Little Theatre (Leicester)

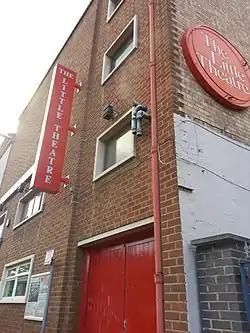

The Little Theatre is a theatre venue based in Leicester, England which is operated by the Leicester Drama Society (LDS). The Theatre has a main auditorium which seats 349, along with an additional studio space. The theatre facilities include a bar, two rehearsal spaces, library and costume hire. The Little Theatre hosts around 200 productions a year, has an annual turnover of £580,000 and receives 50,000 visitors a year. The theatre is equipped for audio description.